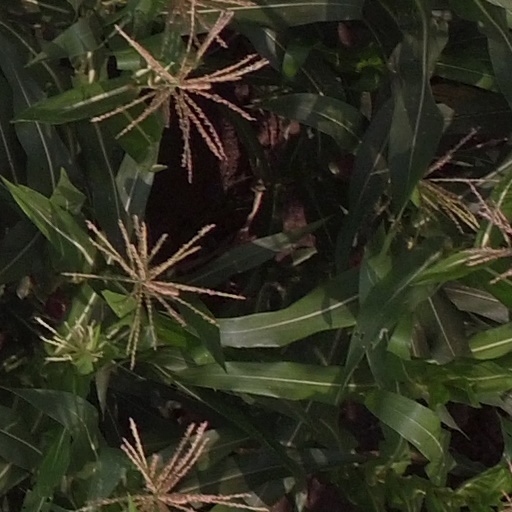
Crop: maize; corn